United Nations Security Council Resolution 1920

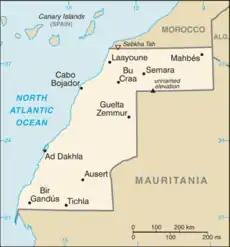
Western Sahara

United Nations Security Council Resolution 1920, adopted unanimously on April 30, 2010, after reaffirming all previous resolutions on the Western Sahara including 1754 (2007), 1783 (2007), 1813 (2008) and 1871 (2009), the Council discussed prospects for a settlement of the dispute and extended the mandate of the United Nations Mission for the Referendum in Western Sahara (MINURSO) until April 30, 2011.